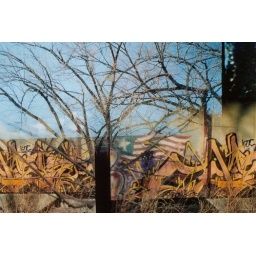
Top half is a wintery tree and sky. Bottom half is a graffiti covered train car near the lumber yard in Carrboro.